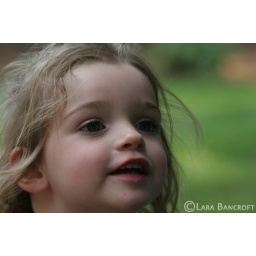
A visit to Grandma's house and the two little ones were having fun in the water sans clothes